Sky position (RA, Dec in degrees): 141.52, 25.754
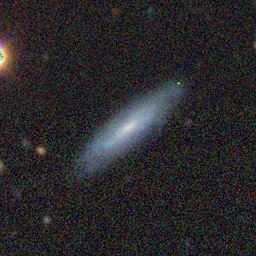
Galaxy morphology: Edge-on Galaxies without Bulge